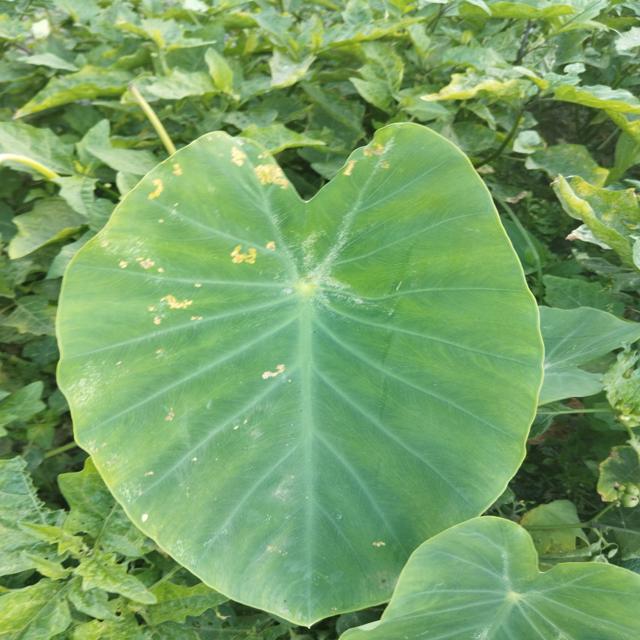
Label: Early_Blight